Thomas Stackhouse

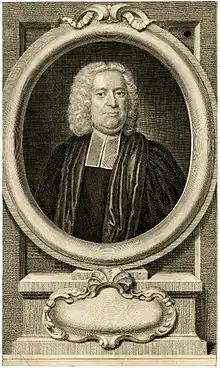
Thomas Stackhouse, 1743 engraving by George Vertue, after John Wollaston.

The son of John Stackhouse (d. 1734), who became rector of Boldon in County Durham, and uncle of John Stackhouse, he was born at Witton-le-Wear where his father was then curate. He was educated at Sedbergh School, and on 3 April 1694 he entered at St. John's College, Cambridge and was B.A. when ordained in 1704.